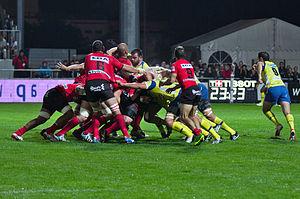
Le championnat de France de rugby à XV 2014-2015 ou Top 14 2014-2015 est la cent-seizième édition du championnat de France de rugby à XV. Elle oppose les quatorze meilleures équipes de rugby à XV françaises. Le championnat se déroule un an avant la Coupe du monde de rugby à XV 2015 qui aura lieu en Angleterre.